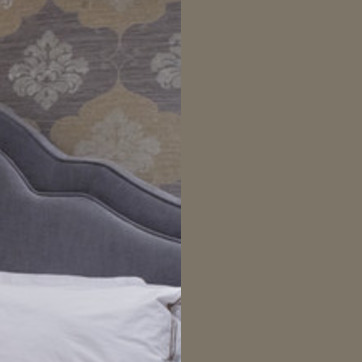
Material: wallpaper